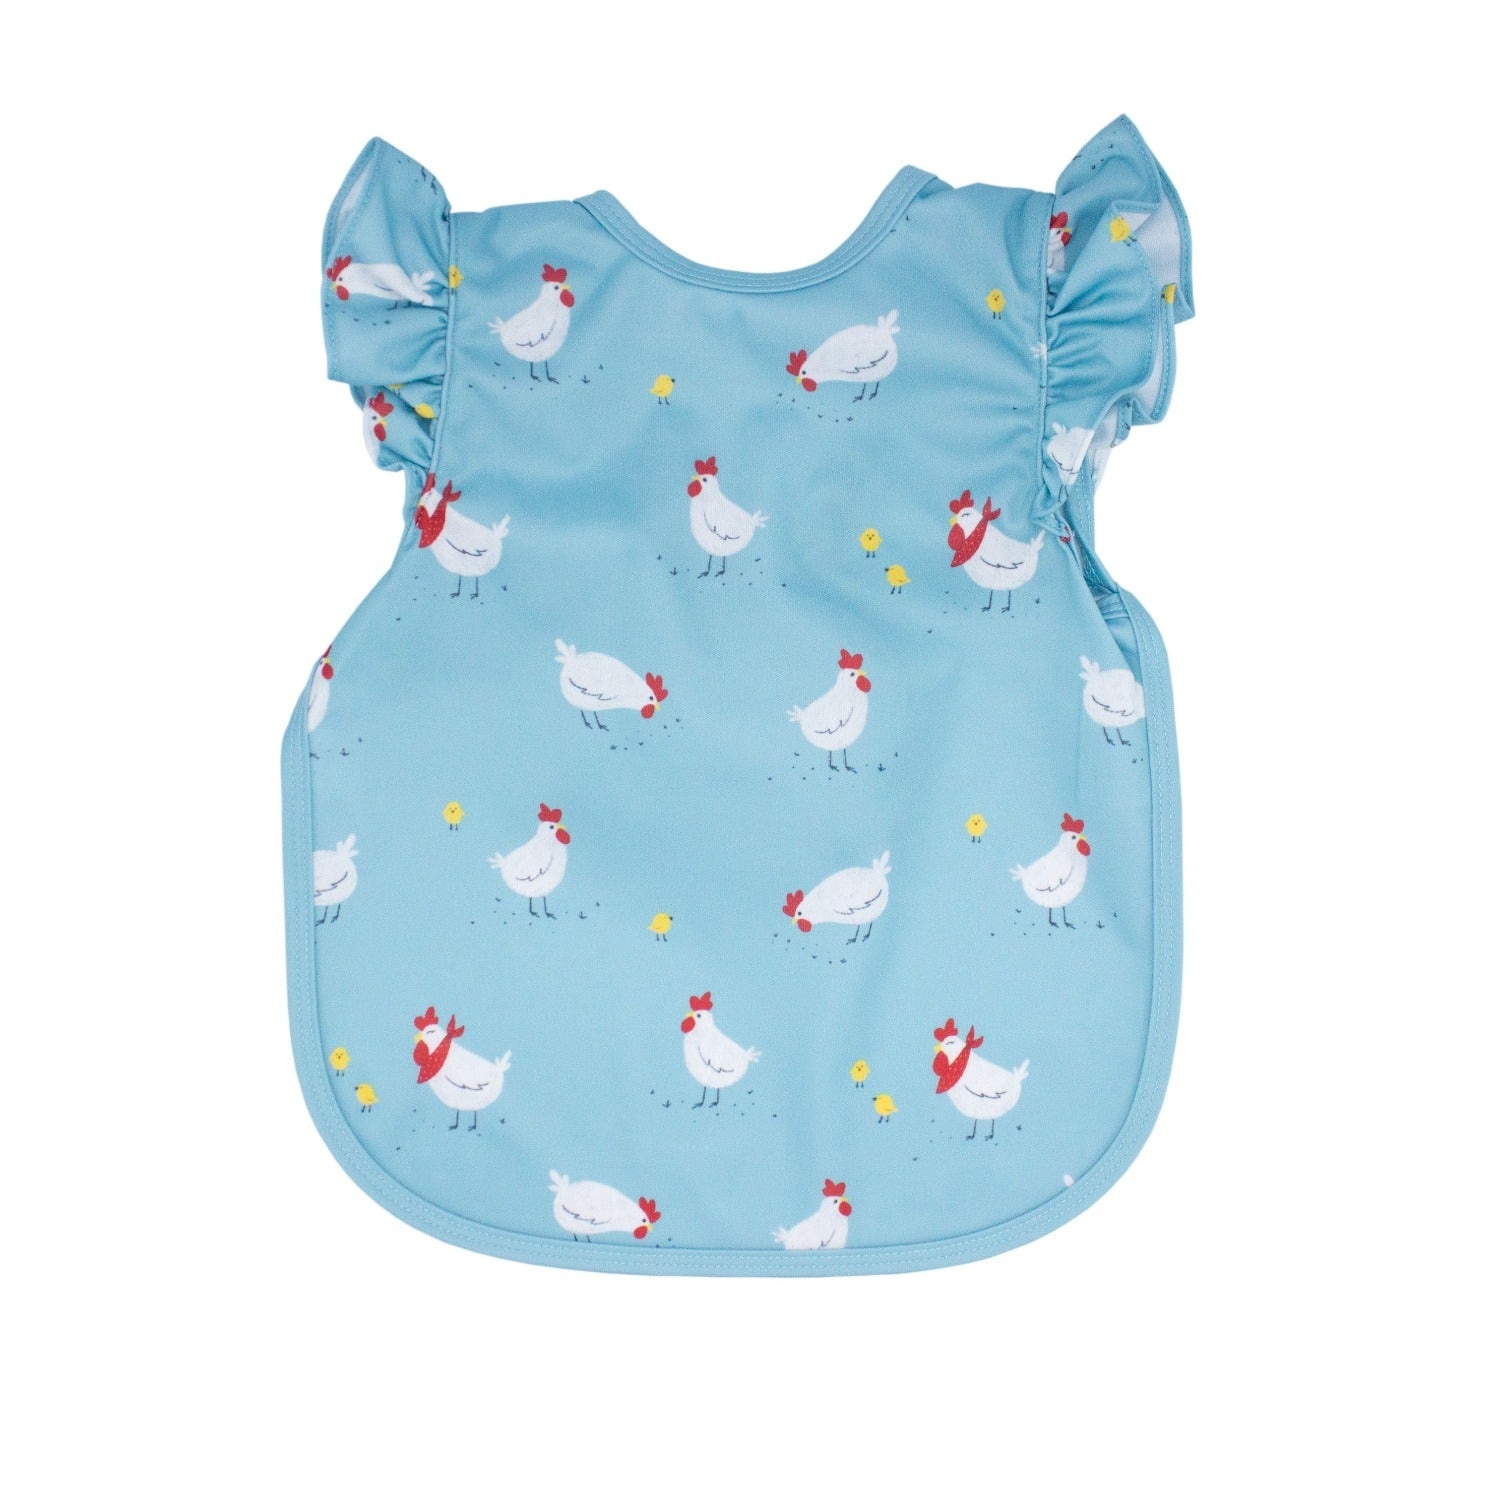
Little Chickies Flutter Bapron
• Comfortable and safe design with horizontal ties • Perfect for mealtime, art, and sensory play • Durable, quick-drying, and stain-resistant fabric • 100% certified baby-safe without harmful chemicals • Made with high quality eco-friendly fabric • Responsibly made with fair labor standards • Toddler size: 13” long, fits 6m to 3T • Preschool size: 16” long, fits 3-5 years • Quick rinse under water for cleaning • Machine washable, tumble dry on low to medium heat • Do not iron to avoid damaging waterproof layer • Not intended for use with safety harness or restraint.
Brand: Bapron Baby
Category: Baby & Toddler > Baby Transport Accessories > Baby Carrier Accessories > Baby Carrier Bibs